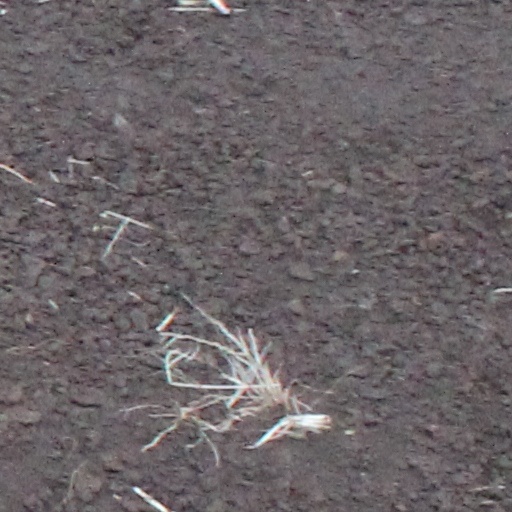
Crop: wheat